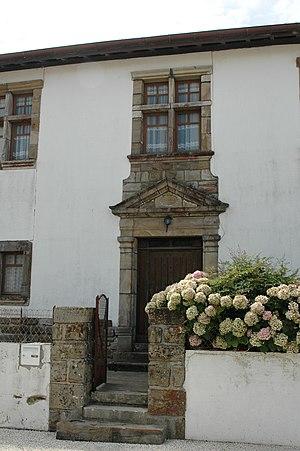
Orègue, porte de l'église Saint-Jean-Baptiste